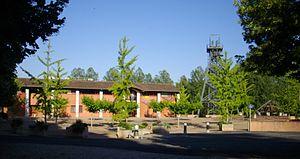
Mairie et poste de Blaye-les-Mines (à Pont-de-Blaye), avec le chevalement de l'ancien puits de mine de charbon de Sainte-Marie.
La compagnie minière de Carmaux fut l'une des premières compagnies minières créées en France pour l'extraction du charbon, en 1752, sur le bassin minier de Carmaux et Blaye-les-Mines, où elle obtenait, le 12 septembre 1752, par un édit royal la permission, non exclusive, d’exploiter les mines pendant vingt ans. Précédemment, le bassin houiller, connu depuis le XIIIᵉ siècle, était très mal exploité par des charbonniers mal organisés au nom de propriétaires sans grande ambition minière.
Blaye-les-Mines est une commune française située dans le département du Tarn, en région Occitanie.